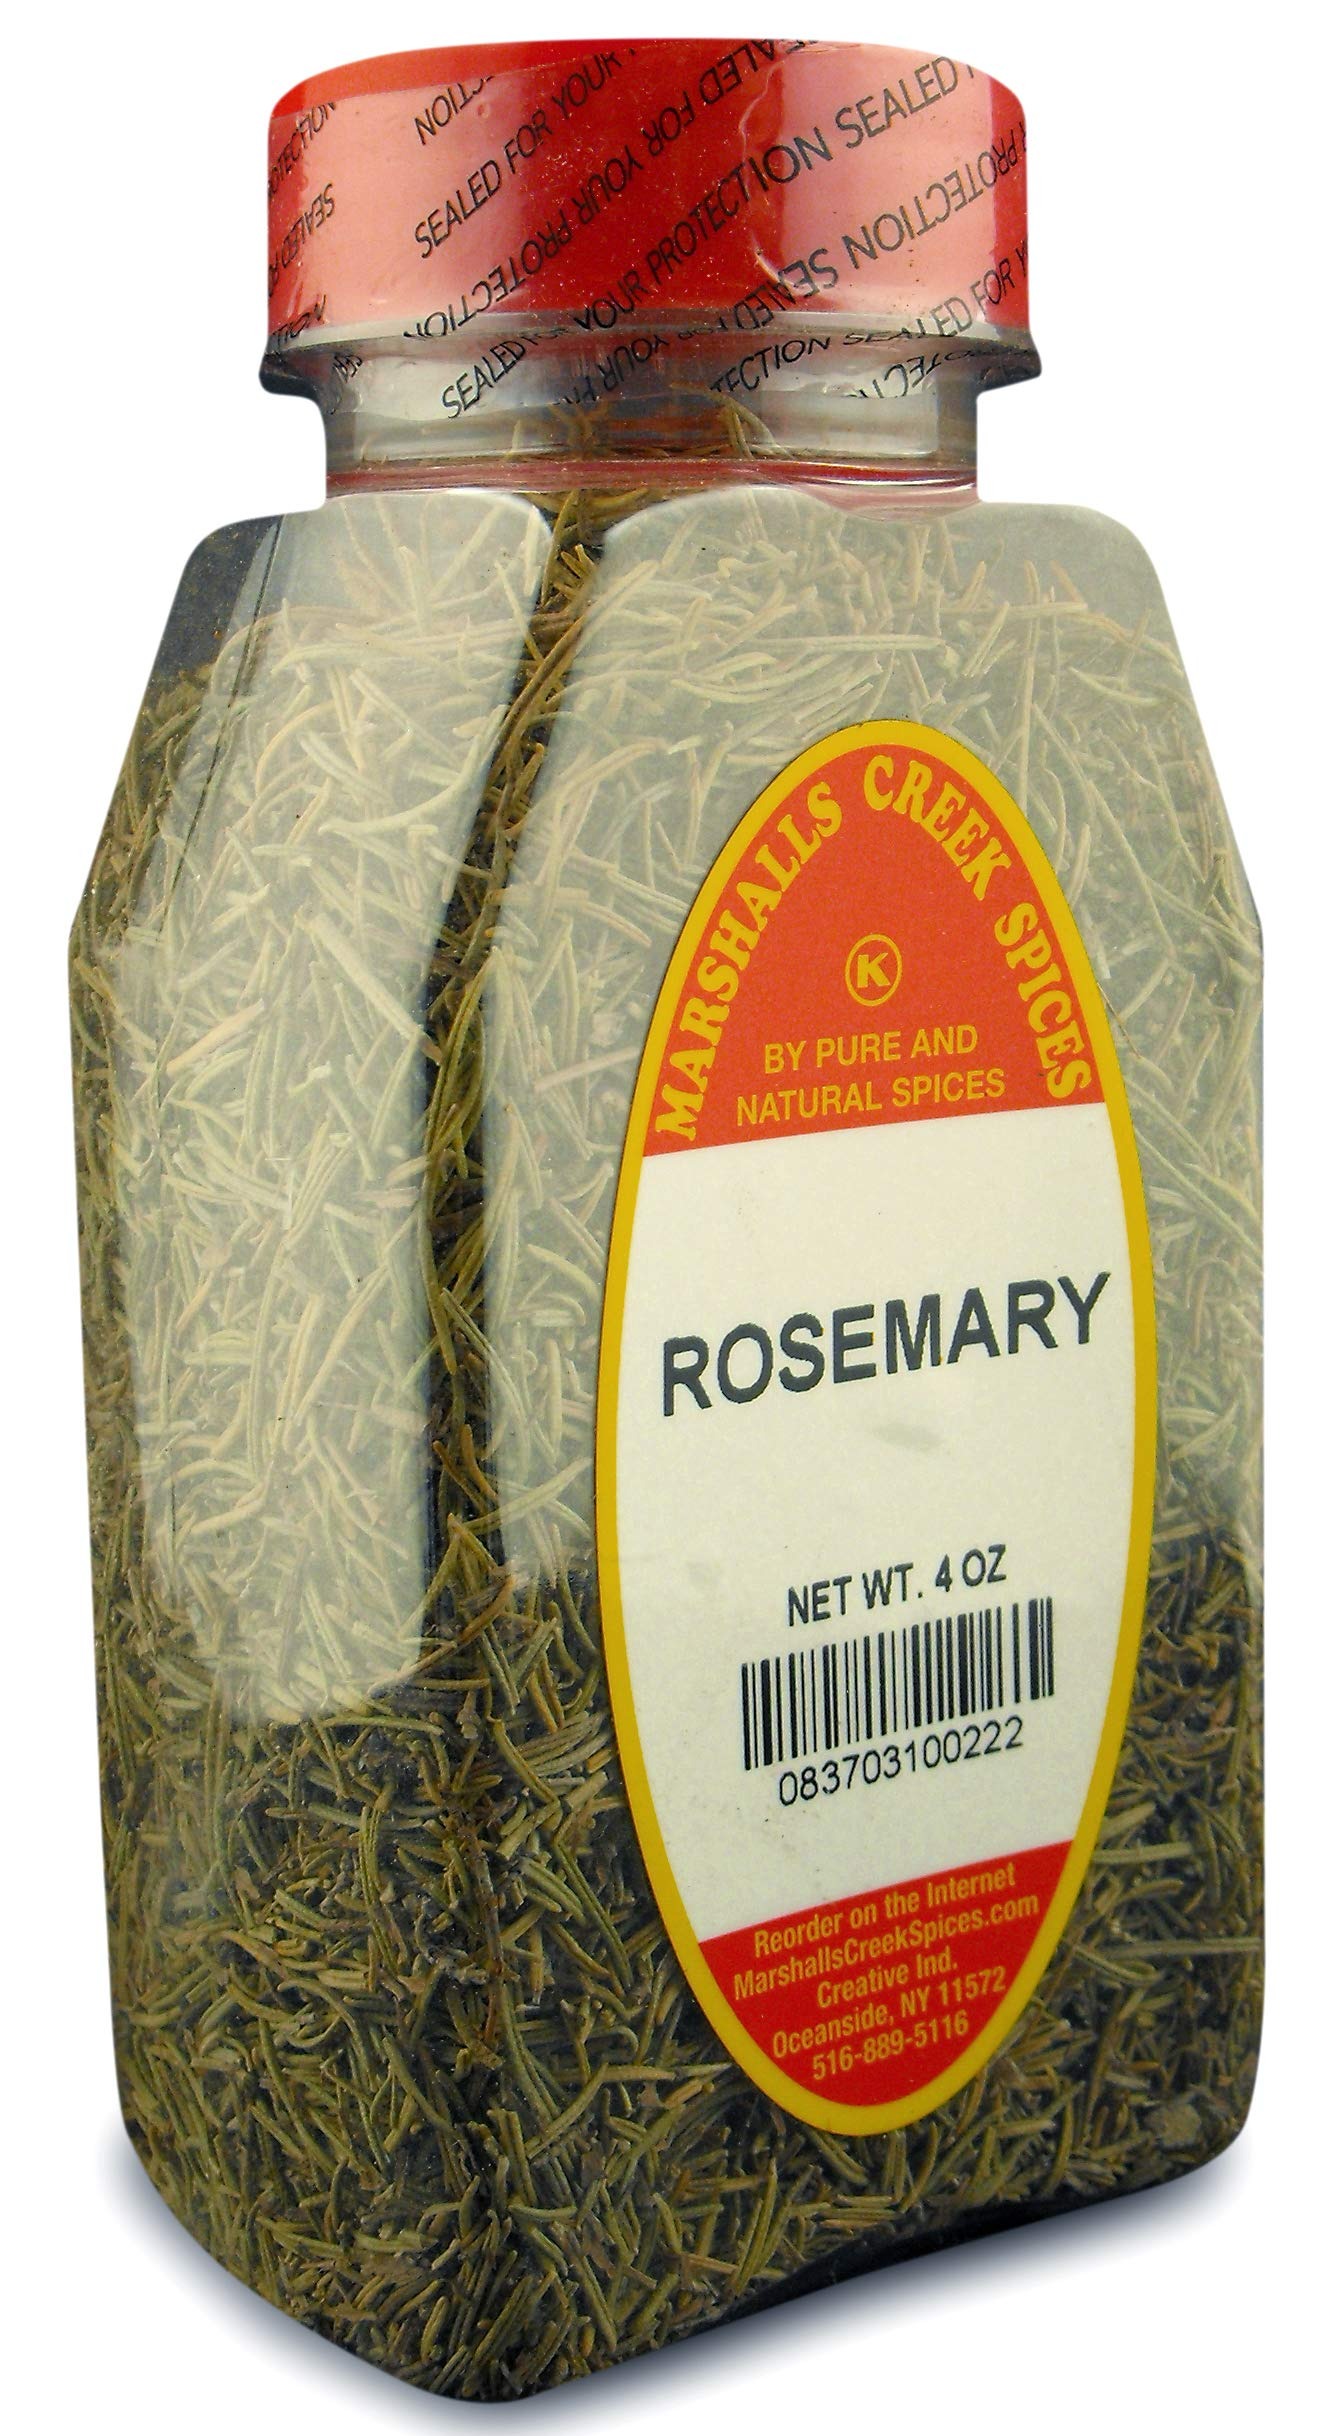
Item Name: Marshalls Creek Spices (3 PACK) ROSEMARY 4 oz ea.
Bullet Point 1: Marshalls Creek Spices buys in small quantities and packs weekly providing the freshest spices possible. Fresher spices means more flavor and a longer shelf life.
Bullet Point 2: No Fillers
Bullet Point 3: No MSG
Product Description: 4 ounce jar of Rosemary Ingredients: whole rosemary leaves
Value: 12.0
Unit: Ounce

Price: 11.97